Jewish holidays

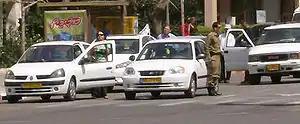
A moment of silence as the siren is sounded in Tel Aviv, Yom Hazikaron 2007

"Yom Hazikaron" (lit. "Memorial Day") is a day of remembrance of the fallen of Israel's wars. During the first years of Israel's independence, this remembrance was observed on Yom Ha'atzmaut (Independence Day) itself. However, by 1951, the memorial observance was separated from the festive celebration of Independence Day and moved to its current date, the day before Yom Ha'atzmaut. Since 2000, the scope of the memorial has expanded to include civilians slain by acts of hostile terrorism. Its full name is now ("Day of Remembrance for the Fallen of the Battles of Israel and the Victims of Terror").